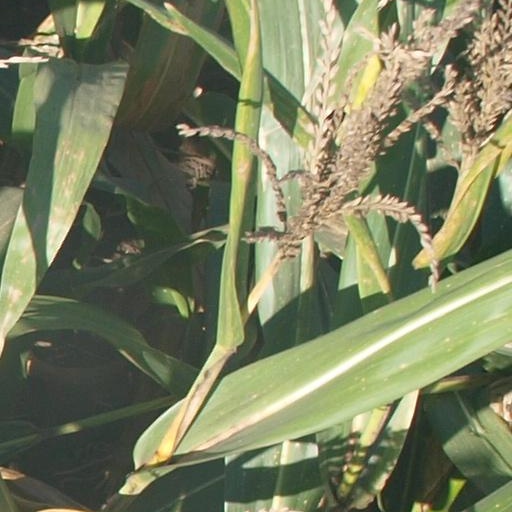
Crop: maize; corn